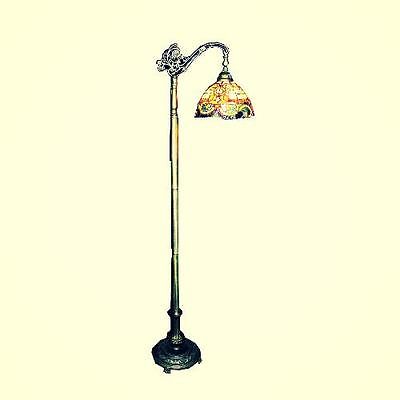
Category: lamp